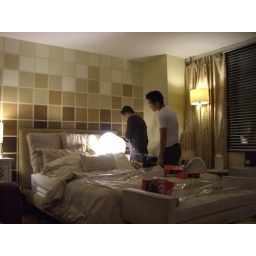
Not satisfied with covering every inch of the tree in balls, Francis stuffs more balls into the lamps by the bed.